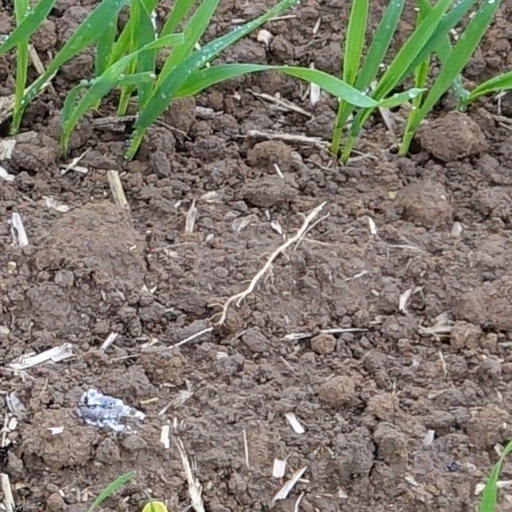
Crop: wheat